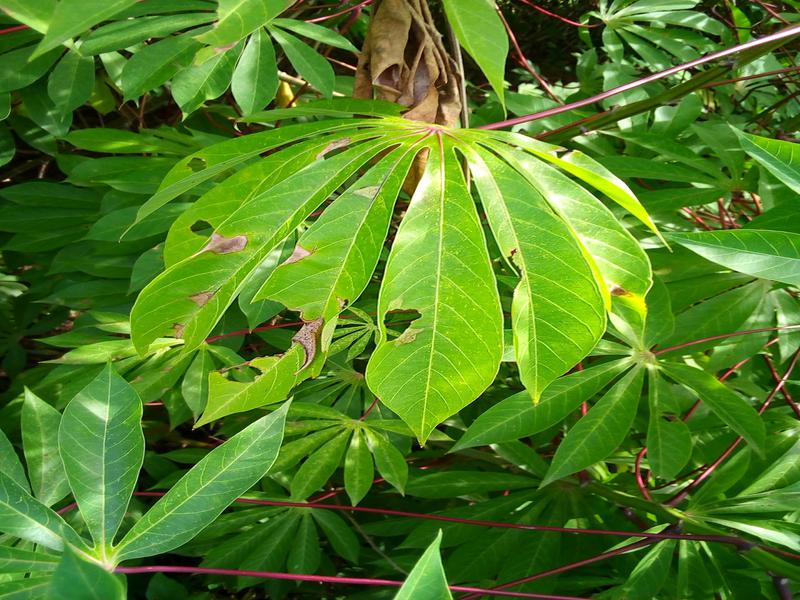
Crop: cassava
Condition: bacterial_blight